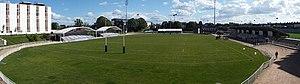
Le stade Jean-Mermoz, vu depuis l’hôtel Campanile.
Rouen [ʁwɑ̃] est une commune du Nord-Ouest de la France traversée par la Seine. Préfecture du département de la Seine-Maritime, elle est le chef-lieu de la Normandie réunifiée après avoir été, jusqu'en 2015, celui de la Haute-Normandie.
Le stade Jean-Mermoz est un stade omnisports situé à Rouen. Il est le stade résident de l'équipe de rugby à XV du Rouen NR.